ʻAhu ʻula

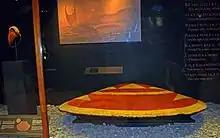
The feather cape given to Captain Cook on display at the Bishop Museum, Honolulu, Hawaiʻi

Patches of yellow from certain mostly black birds (now all extinct species of the Hawaiian honeycreeper subfamily) were extracted, namely, from the "ʻōʻō" ("Moho nobilis" or generically the fours species of the genus) and "mamo" ("Drepanis pacifica") using a catch and release philosophy due to their scarcity, to ensure future availability. The feathers were described as yellow by some, or yellow tinged with orange by others and its use was restricted to not just royals, but a king of an entire island. Kamehameha I's vestment of pure "mamo" was dubbed "Golden Cloak" by some writers, but Brigham explains that the feathers from the "mamo" are actually orange, compared with feathers which are "pale yellow", although fading cause the two types to appear both yellow and hard to distinguish. It has been suggested the combined use of yellow and red feathers was meant to simulate the royal orange of "mamo" plumage.